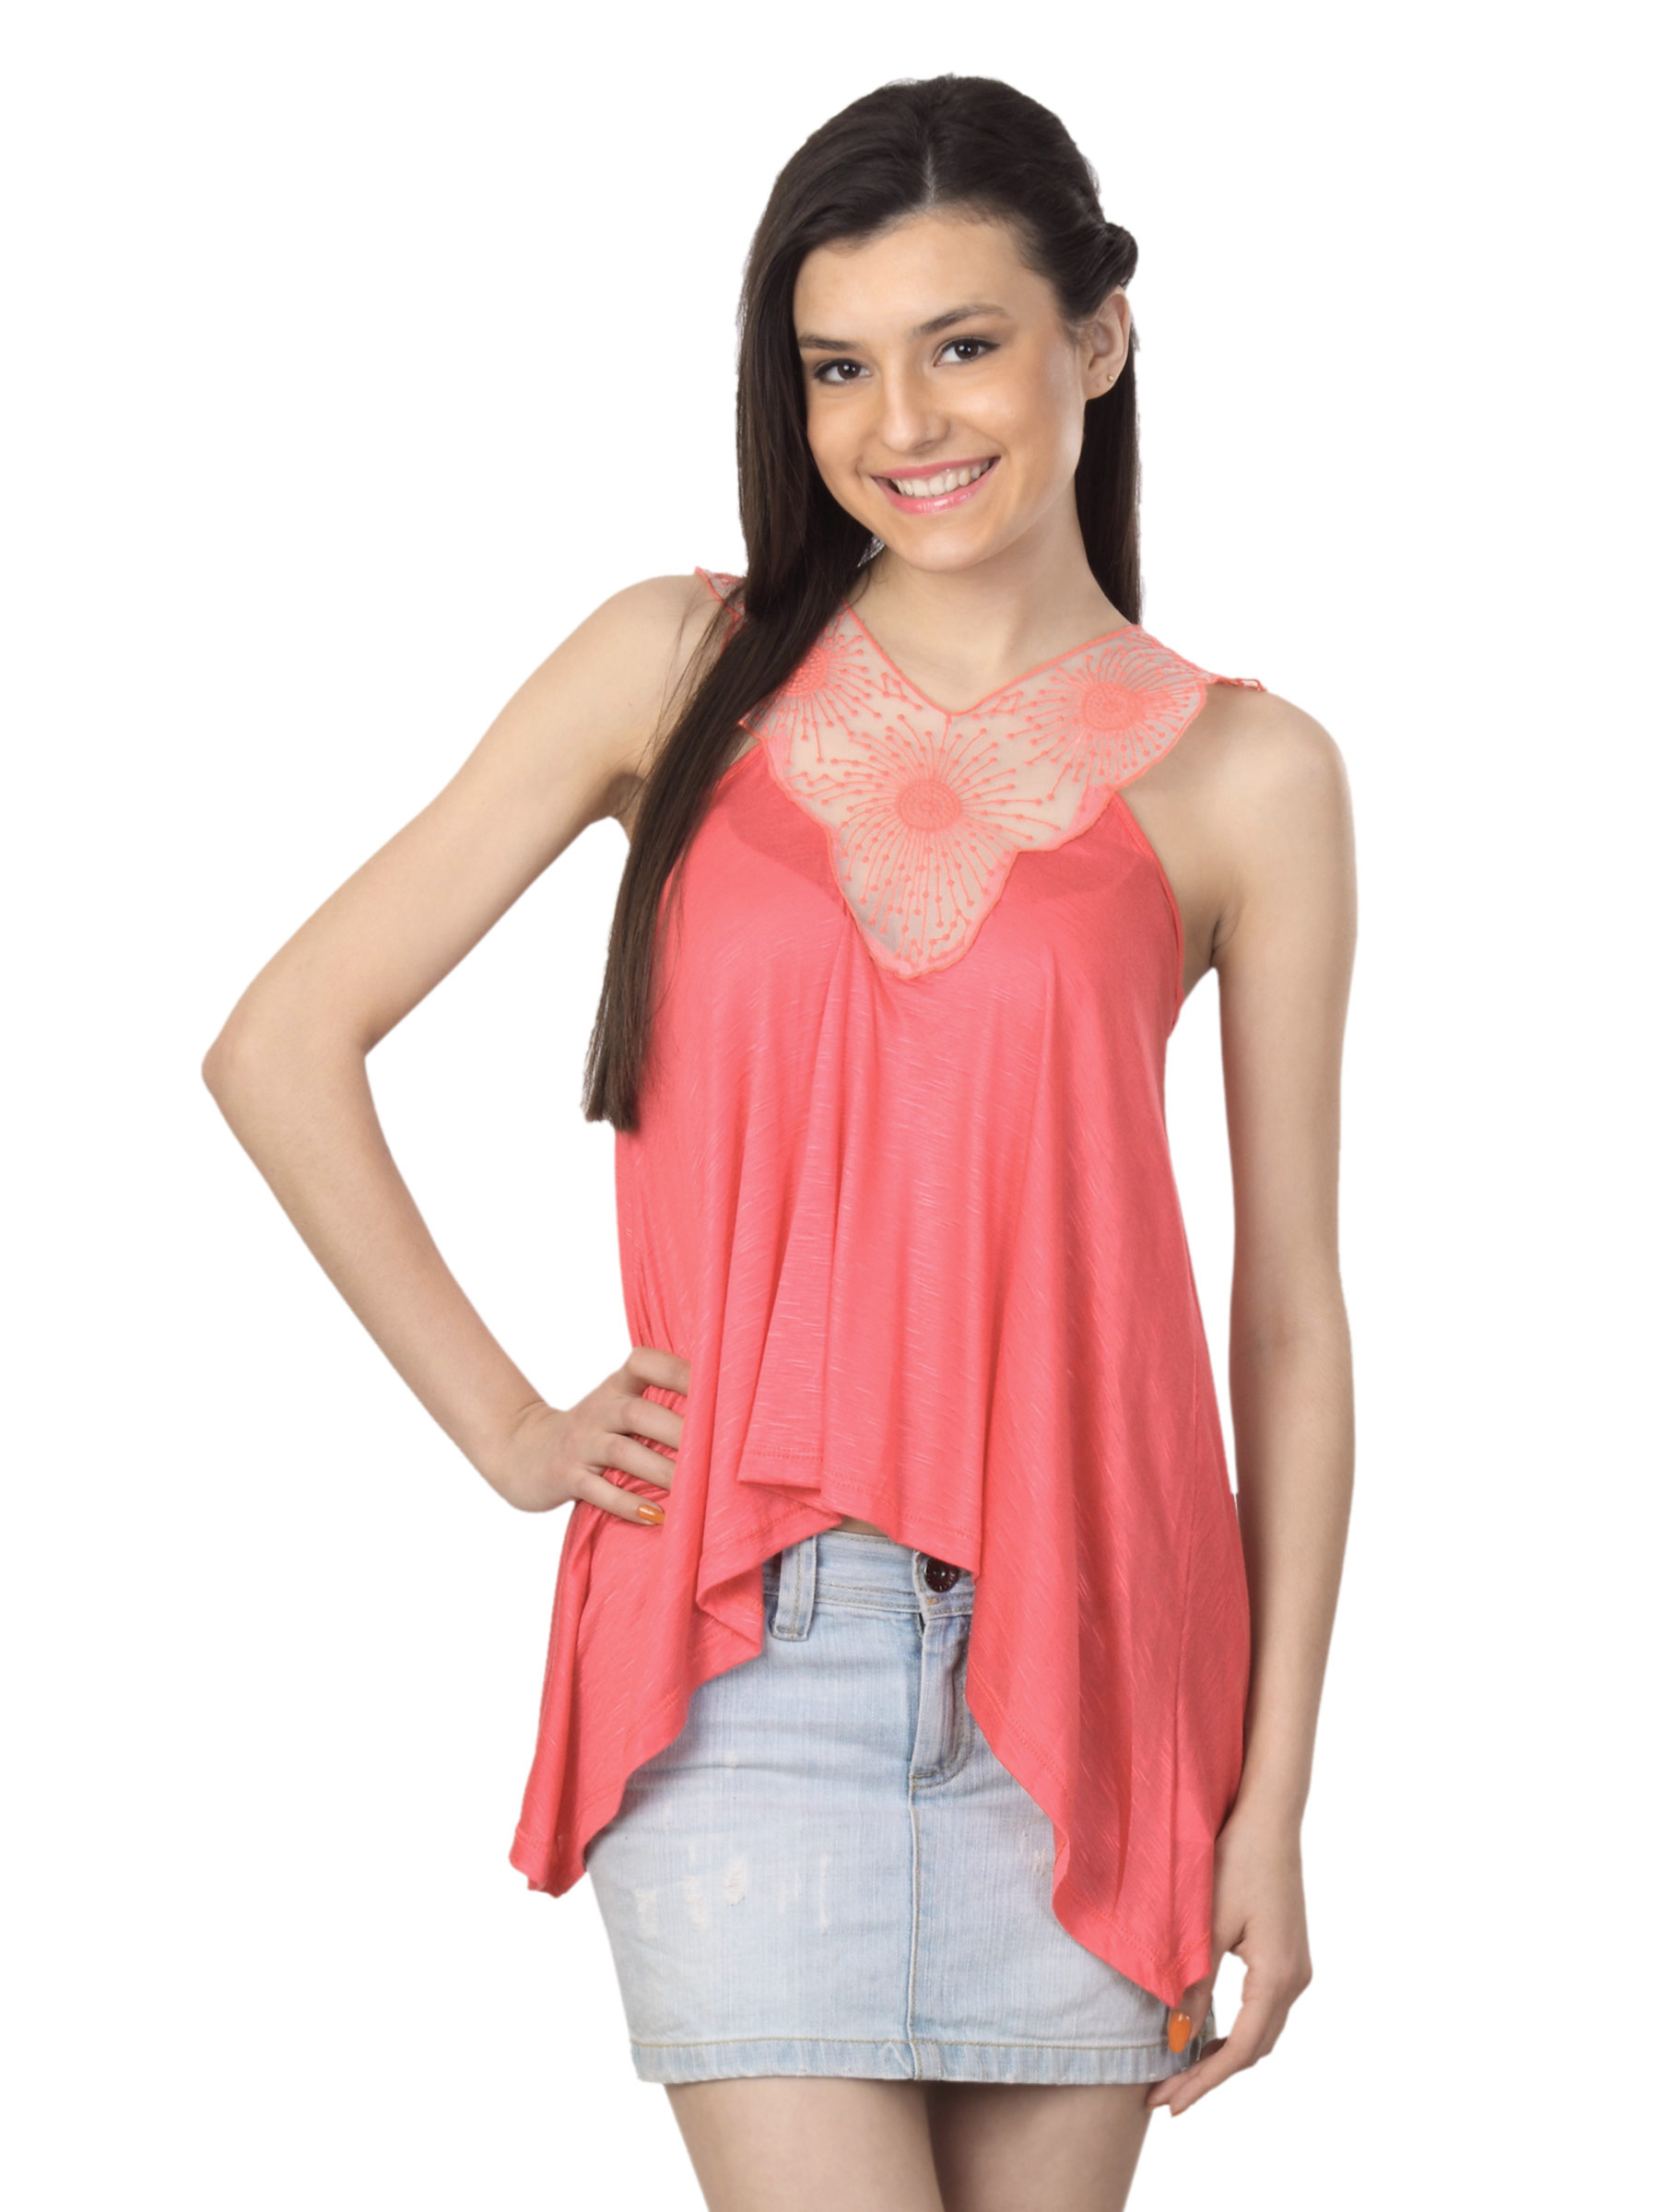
Tonga Women Coral Top
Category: Apparel / Topwear / Tops
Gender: Women
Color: Peach
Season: Summer 2012
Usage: Casual